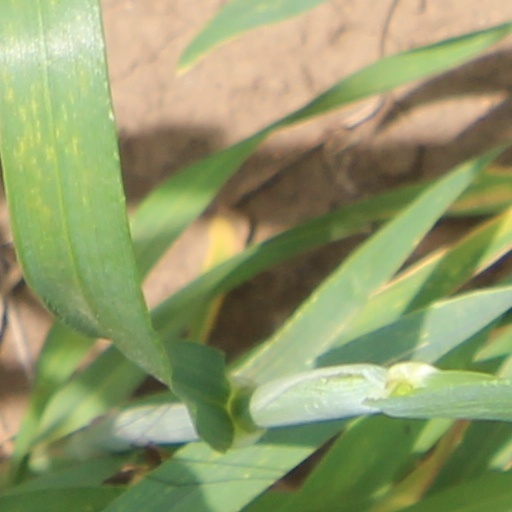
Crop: wheat